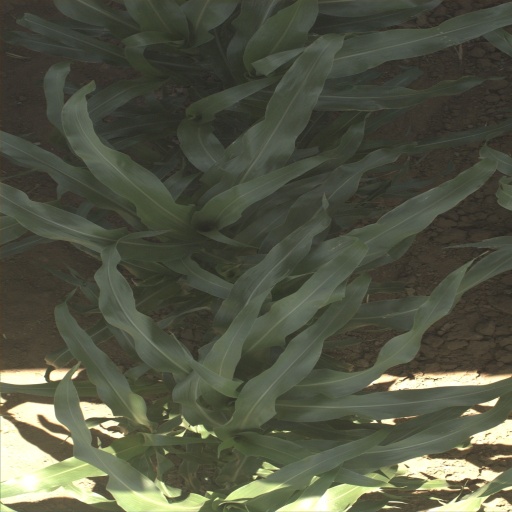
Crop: sorghum